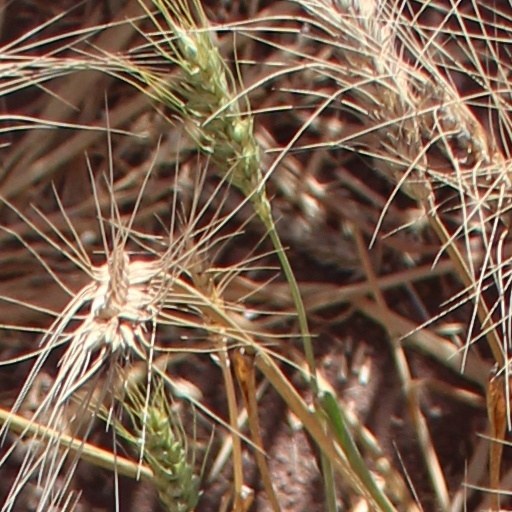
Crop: wheat